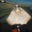
Label: ray